Idaho Botanical Garden

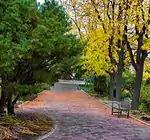

Established in the early 1990s, this garden showcases a variety of herbs that have been used for centuries in medicines, cosmetics, decorations, and cooking. Visitors can explore various species and varieties of thyme, oregano, comfrey, marjoram, rosemary, chives, and other common as well as lesser-known herbs, such as costmary, bugloss, sorrel, rue, and celandine.